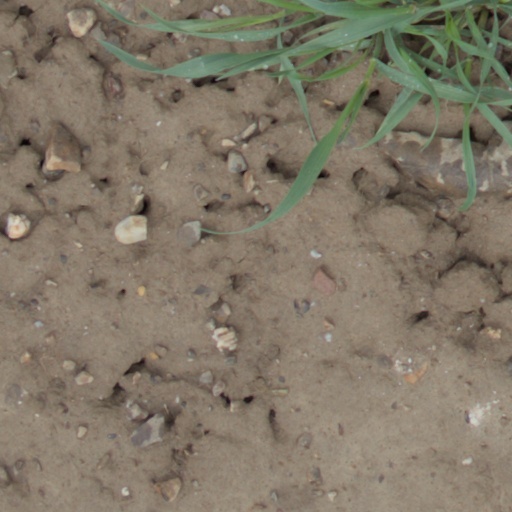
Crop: wheat